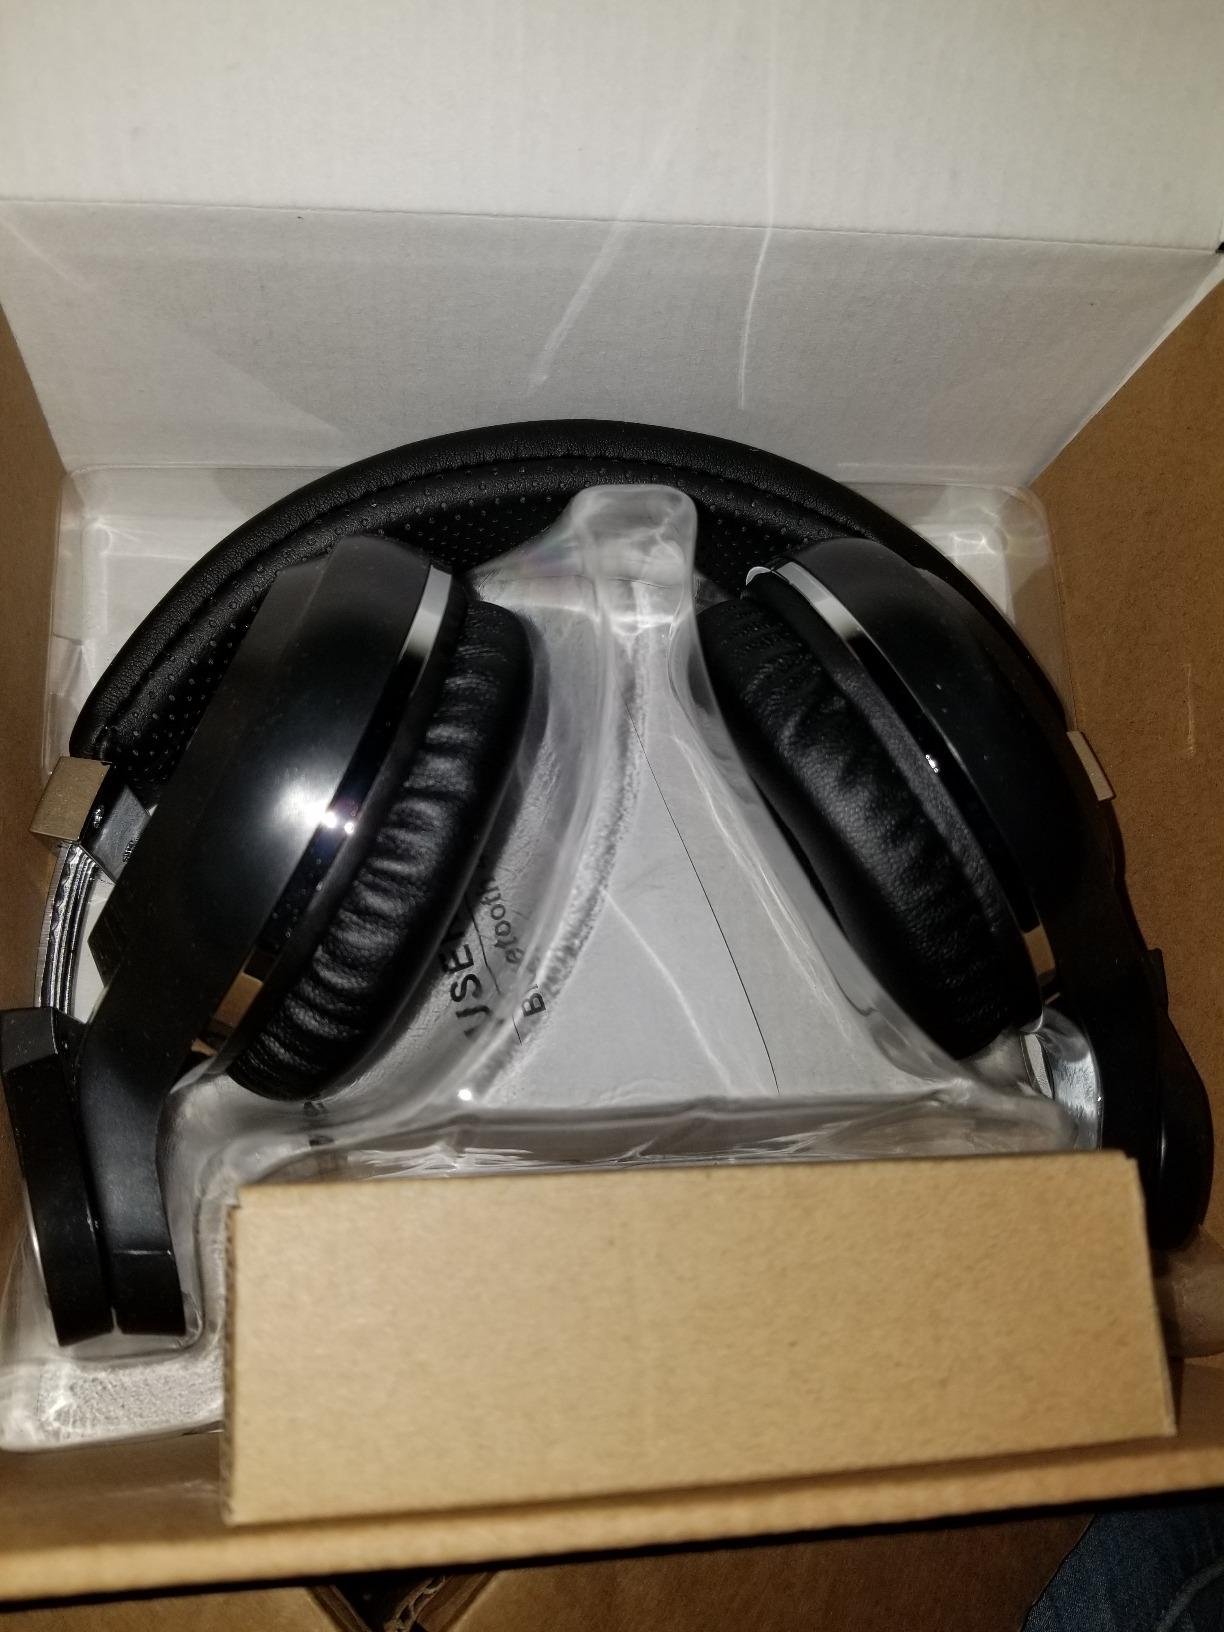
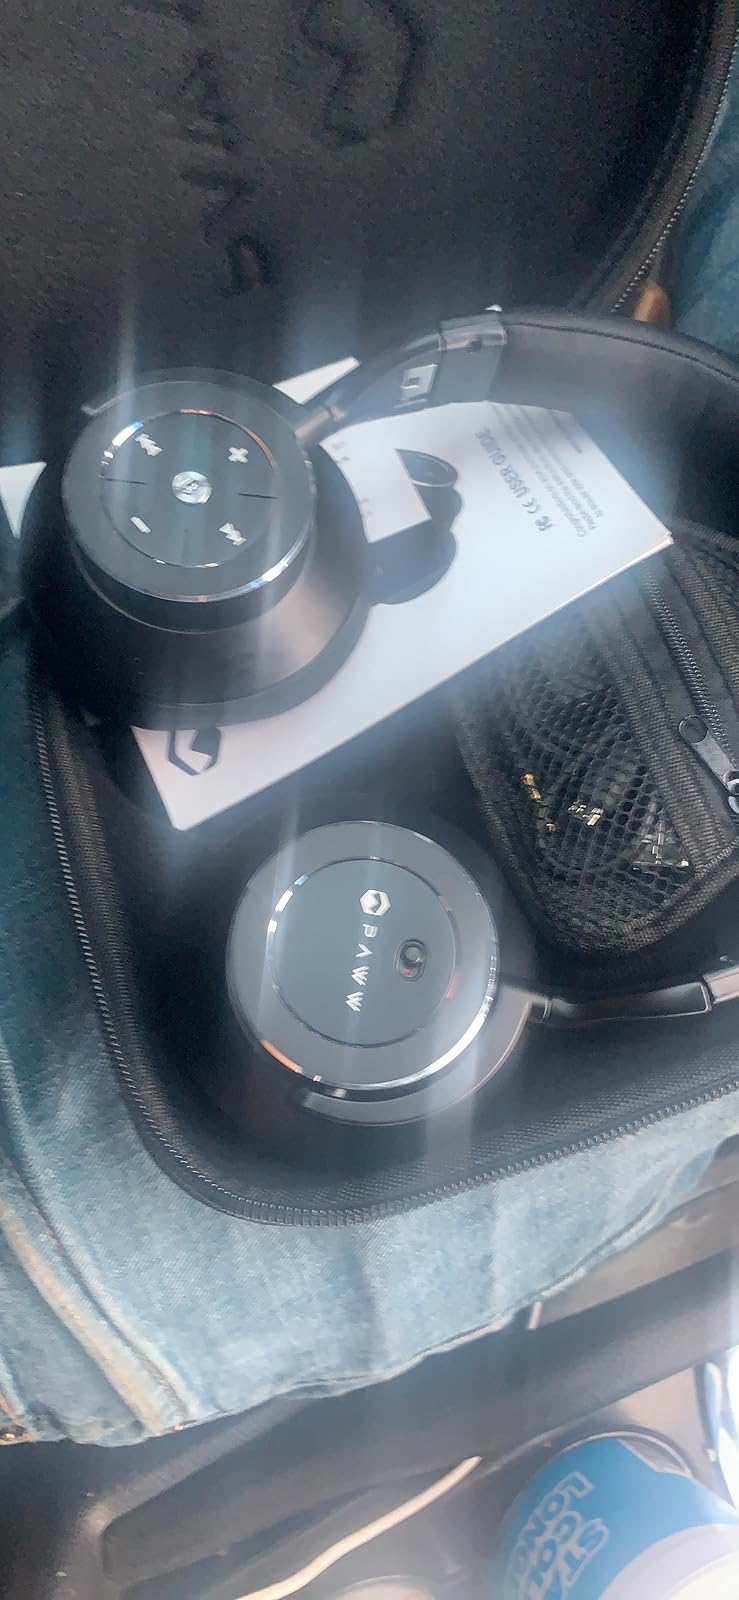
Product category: headphones
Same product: no